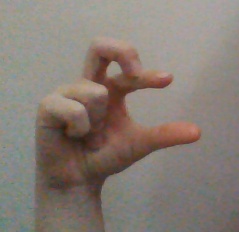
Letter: thal